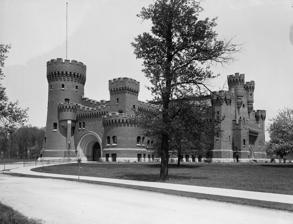
Building: Ohio State University Armory and Gymnasium
Country: United States of America
Year built: 1898
Former Ohio State University building Building exterior The Armory and Gymnasium was a campus building of the Ohio State University in Columbus, Ohio . The building was designed by prominent Ohio architects Yost & Packard and built in 1898. The multipurpose facility had a gymnasium, canvas running track, seats for 750, two swimming pools, and a cannon room. The building was home to Ohio State's men's basketball team. In 1918, the U.S. Army took over the building and used it for troop housing during World War I. The building stood through a fire in 1935. Another fire devastated the building in 1958, damaging it beyond repair. The building was demolished in 1959. The Wexner Center for the Arts opened on the site in 1989, with architecture inspired by the 1898 building. See also List of buildings at Ohio State University References